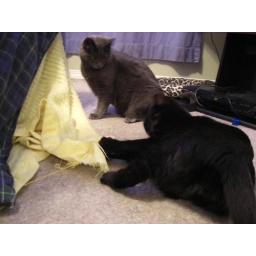
My black cat (Freya) and my grey cat ( Loki) playing with each other and some toys under their blanket.